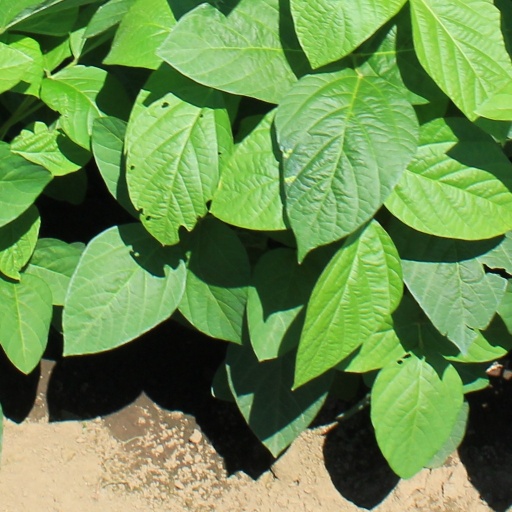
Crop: soybean